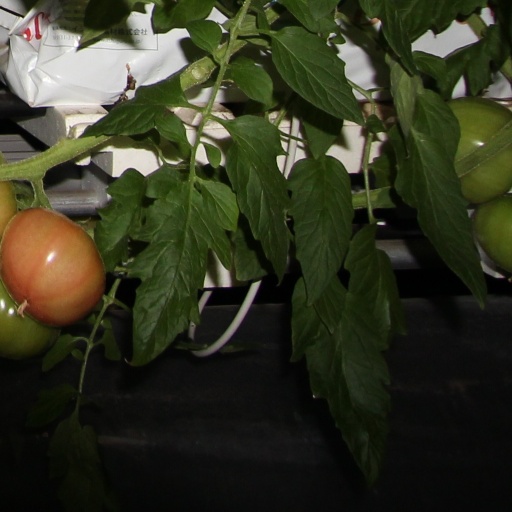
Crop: tomato